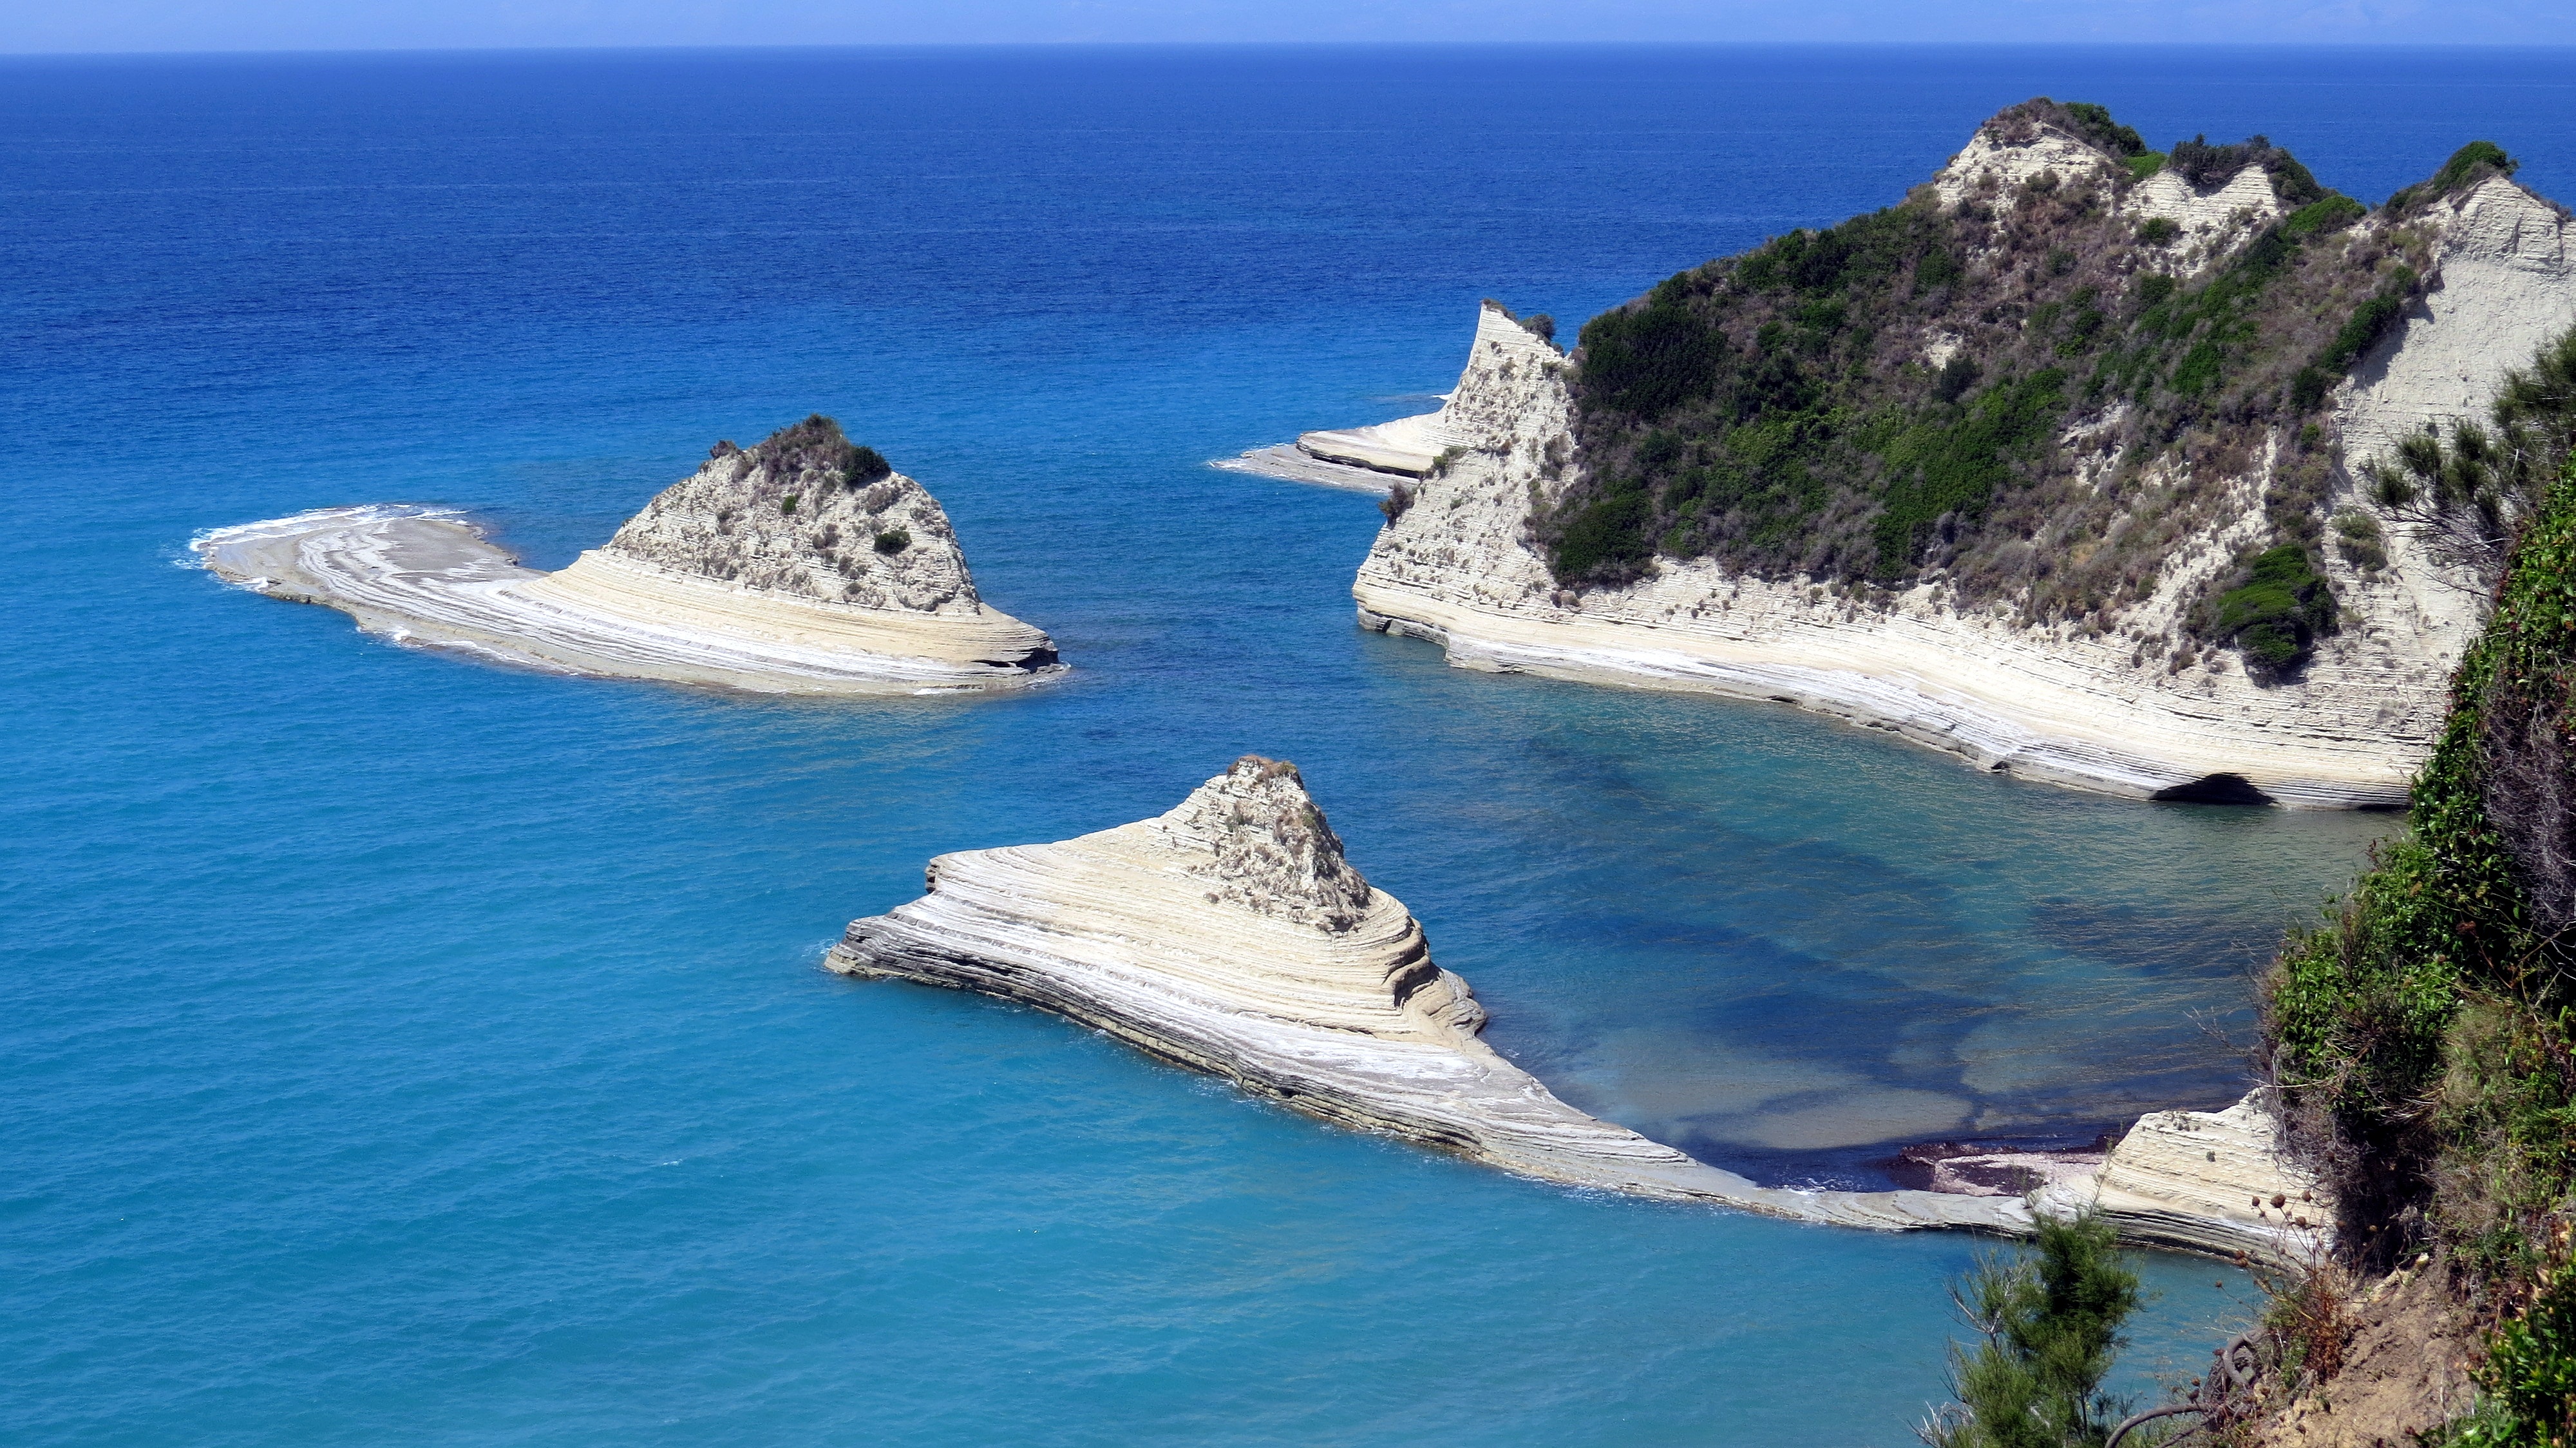
beach, sea, coast, rock, ocean, view, cliff, cove, vehicle, tower, bay, island, blue, fjord, stack, tourism, terrain, turquoise, holidays, limestone, greece, archipelago, cape, corfu, islet, the coast, the horizon, the mediterranean, geographical feature, promontory, faleza, cape drastis